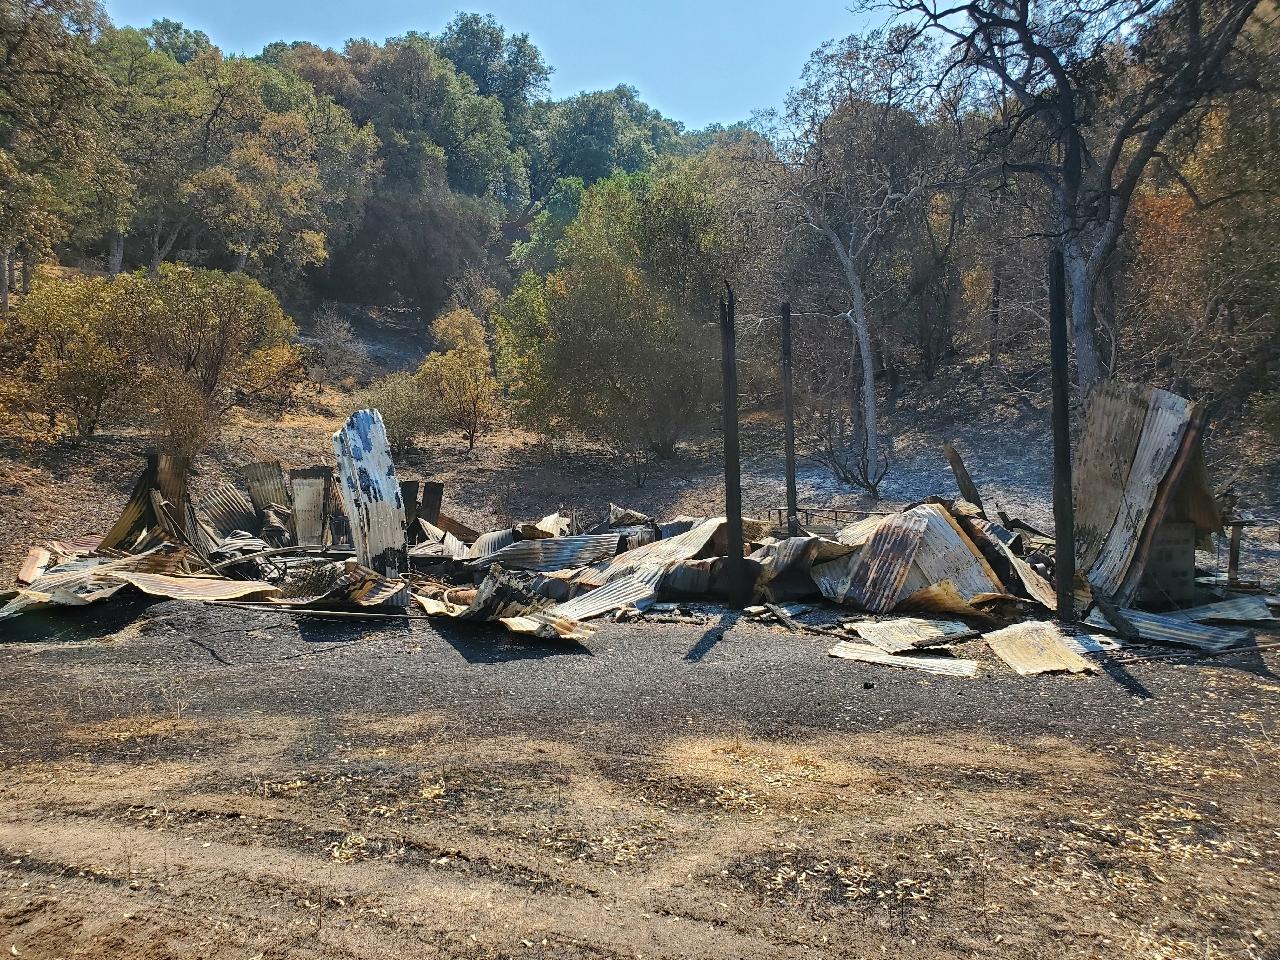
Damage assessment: destroyed